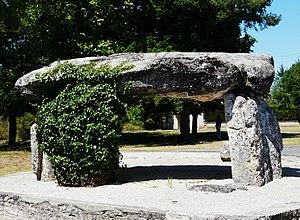
Dolmen de Peyrelevade, Brantôme, Dordogne, France
La Dordogne est un département qui dispose d'un riche patrimoine mégalithique, au carrefour de multiples influences, assez complexe mais méconnu car n'ayant pas fait l'objet de la même attention que celle dont ont bénéficié les monuments mégalithiques des départements voisins.
Le dolmen de Peyrelevade, ou de la Pierre levée, est situé à Brantôme dans le département français de la Dordogne.
Cet article recense les monuments historiques de l'arrondissement de Nontron, dans le département de la Dordogne, en France.